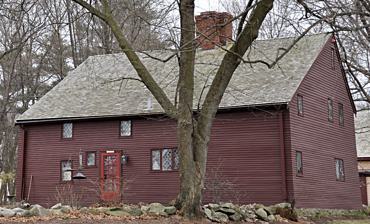
Building: Phineas Upham House
Country: United States of America
Year built: 1730
Historic house in Massachusetts, United States United States historic place Phineas Upham House U.S. National Register of Historic Places Show map of Massachusetts Show map of the United States Location 255 Upham St., Melrose, Massachusetts Coordinates 42°27′29″N 71°3′10″W / 42.45806°N 71.05278°W / 42.45806; -71.05278 Area less than one acre Built c. 1730 ( 1730 ) Architectural style Colonial MPS First Period Buildings of Eastern Massachusetts TR NRHP reference No. 90000173 Added to NRHP March 9, 1990 The Phineas Upham House is a historic house at 255 Upham Street in Melrose, Massachusetts .  Built in the early 18th century, it is a well preserved example of First Period architecture.  Owned by a family association, it is only occasionally open to the public.  It was added to the National Register of Historic Places in 1990. Description and history The Phineas Upham House, Upham Street (opposite Lincoln Street), Melrose, Mass., [October 1920]. Leon Abdalian Collection, Boston Public Library. The Phineas Upham house is located in what is now a residential area east of downtown Melrose, on the south side of Upham Street opposite its junction with Lincoln Street.  It is a 2 + 1 ⁄ 2 -story timber-frame house, three bays wide and two deep, with an off-center entrance and a centered chimney.  Its window arrangement is irregular, with different sizes and shapes now filled with replacement diamond-paned casements.  It probably began as a simple two-bay house, left of the chimney and was extended later in the 18th century with the addition of the third bay to the chimney's right.  The rear of the house was also originally a single story (giving the house a saltbox appearance), but the roof was raised to a full two stories in the late 18th or early 19th century. The house's construction date is claimed by some local historians to be c. 1703, not long after Phineas Upham arrived in the area that is now Melrose.  However, architectural and other historical evidence suggests that it was actually built by Phineas Upham for his son Amos, and would thus date to the late 1730s instead. The house remained in Upham family hands until the early 20th century.  Its last occupant moved out in 1907, and in 1913 it was purchased by the Melrose Historical Society and restored.  The Upham Family Association assumed ownership of the property in 1940, and now open it to the public two days each year. See also National Register of Historic Places listings in Middlesex County, Massachusetts References